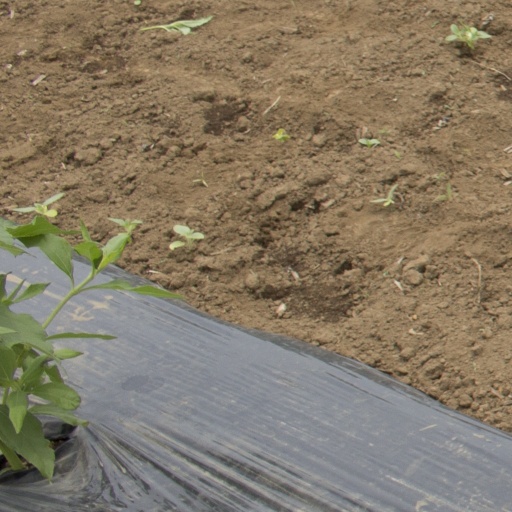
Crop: Jerusalem artichoke